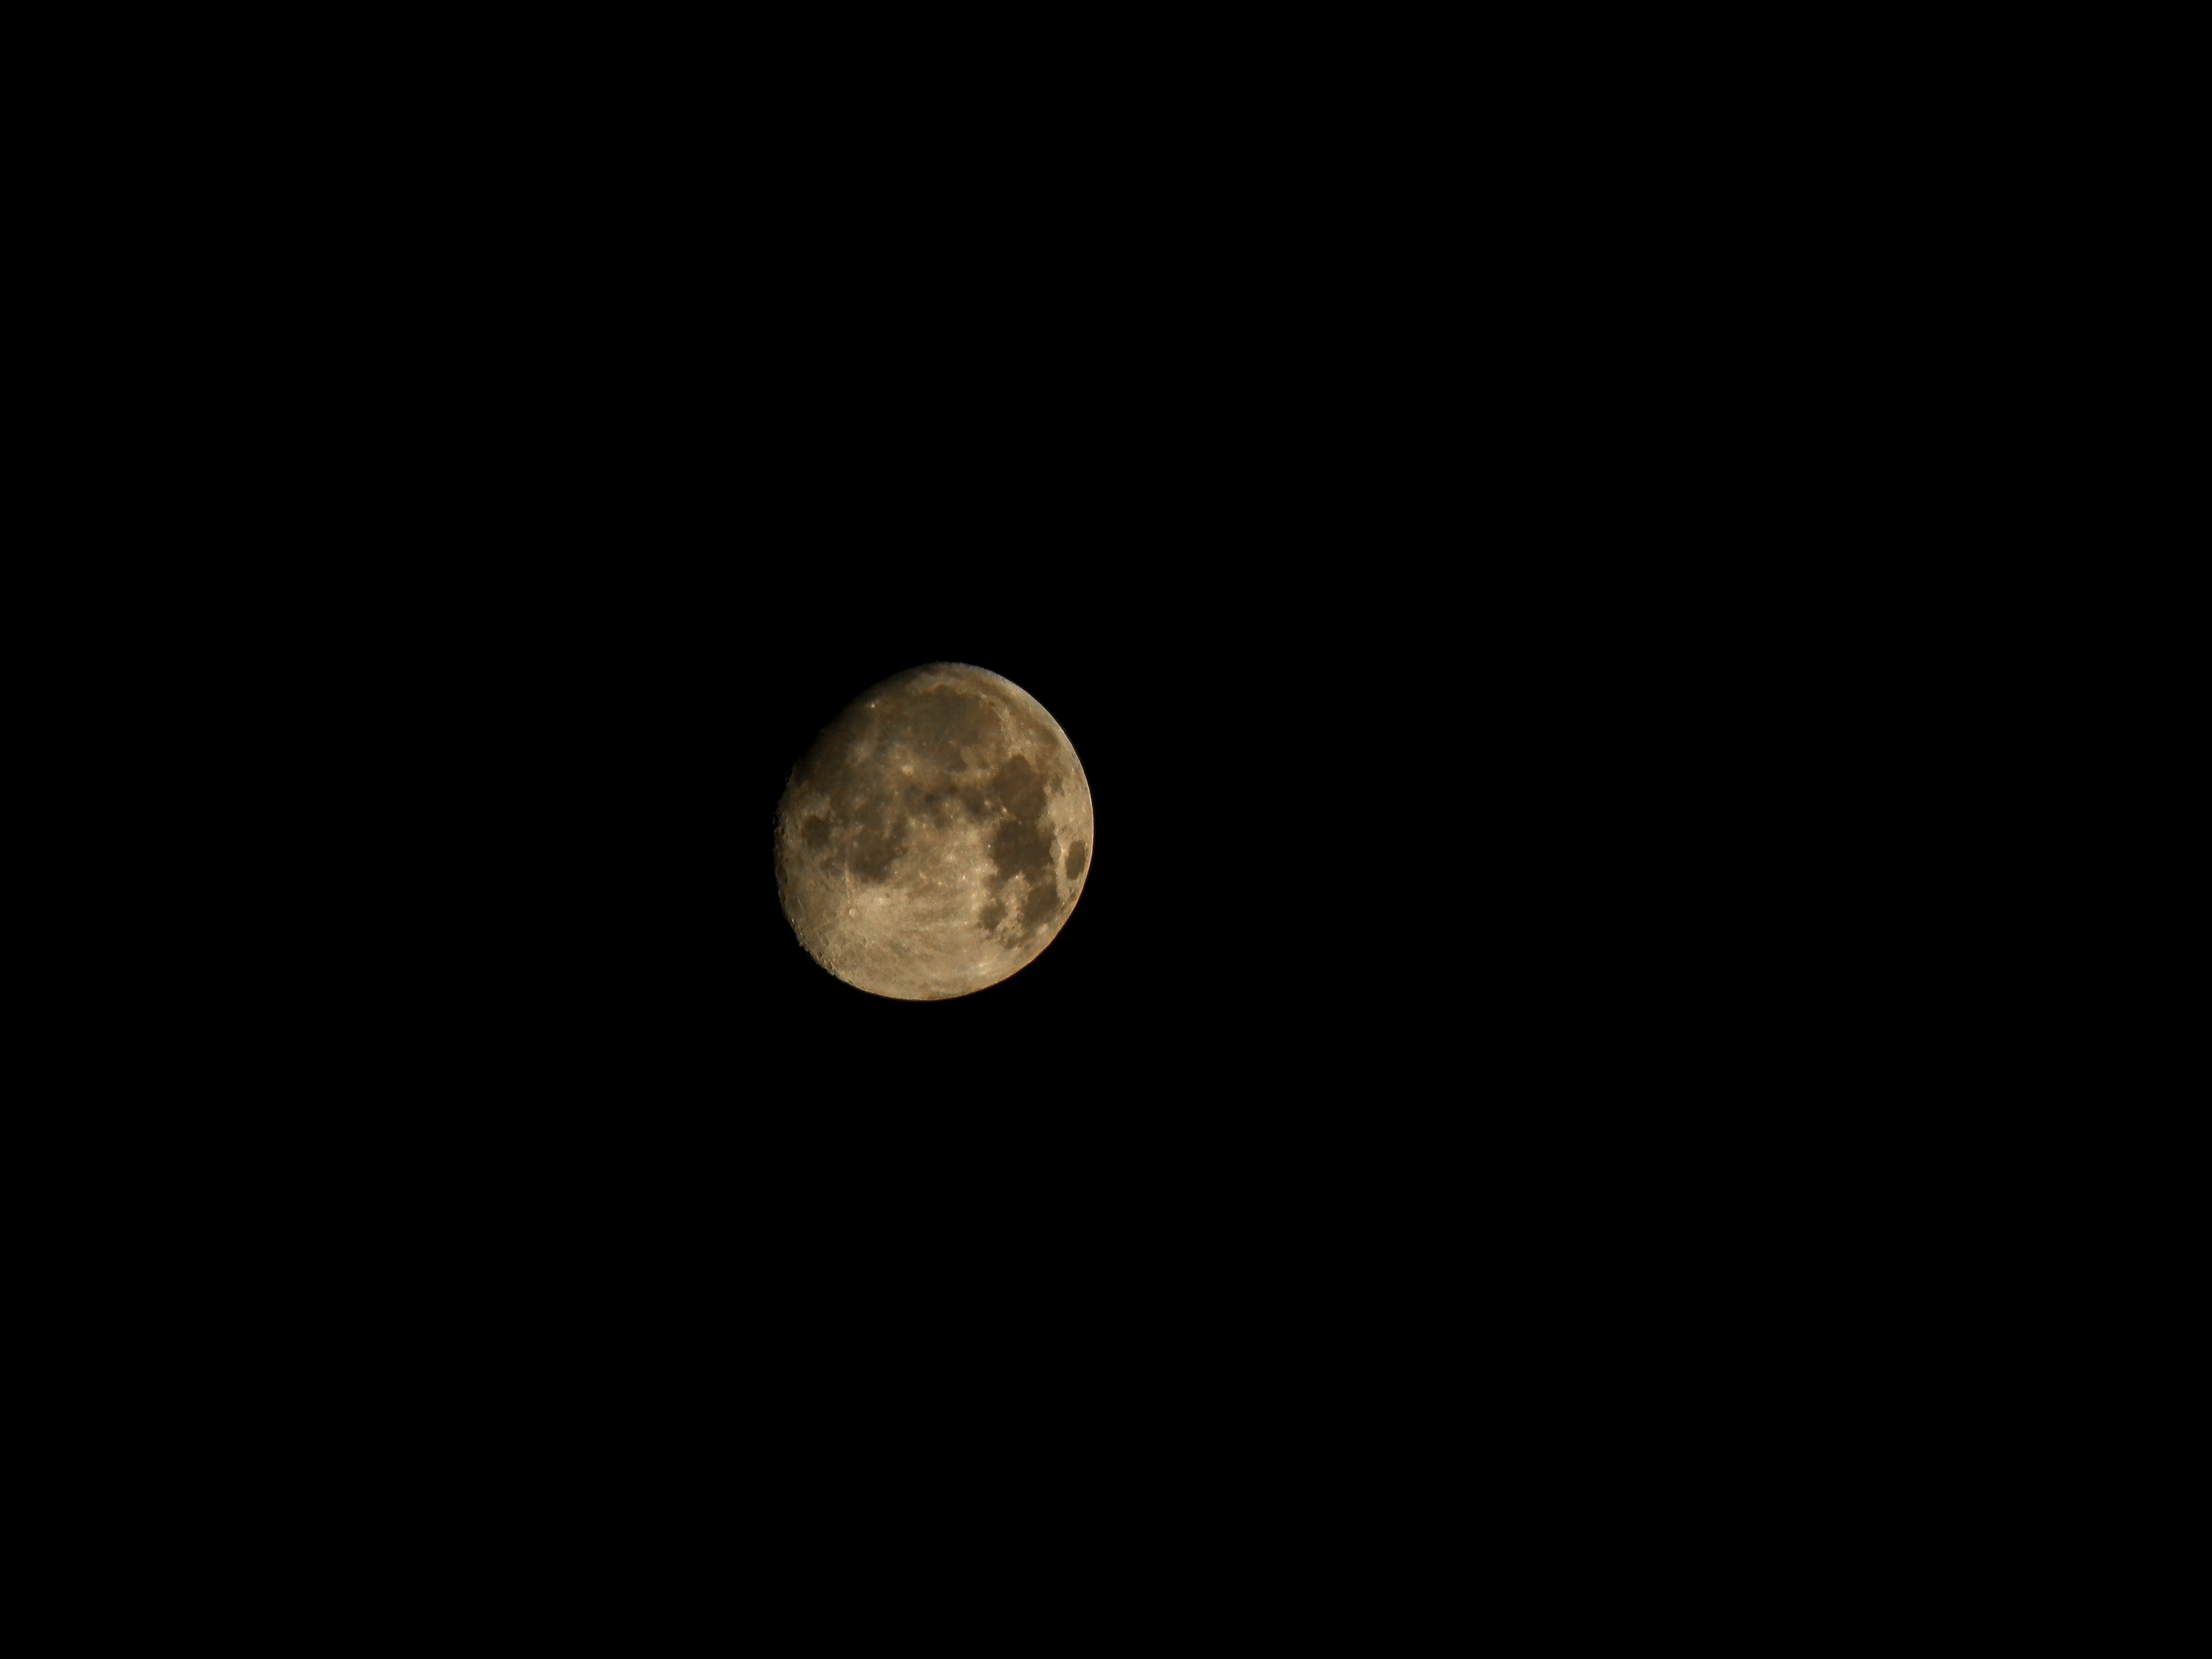
black and white, sky, night, atmosphere, gray, black, moon, full moon, circle, lunar, astronomical object, celestial event